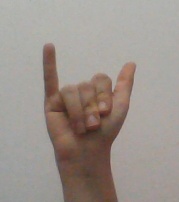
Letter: ya